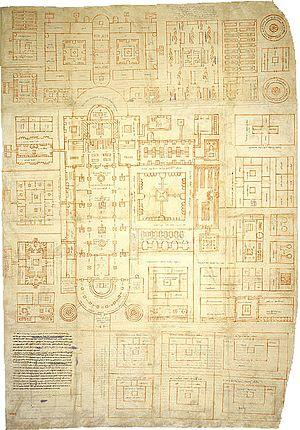
Gozbert a été abbé du monastère de Saint-Gall de 816 à 837.